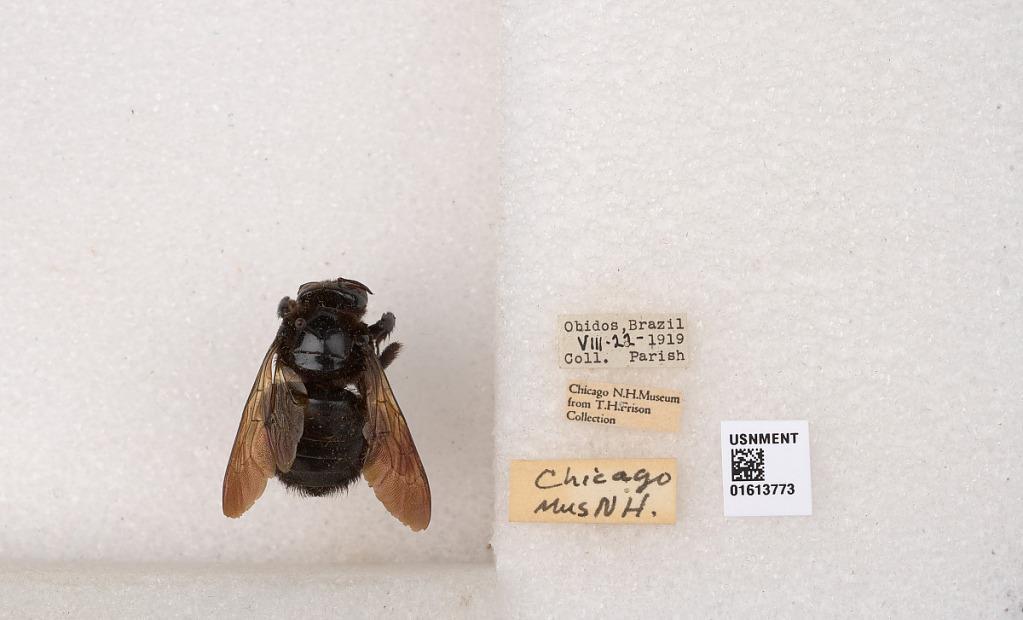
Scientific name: Xylocopa (Neoxylocopa) transitoria Pérez
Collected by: Parish
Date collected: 1919-8-22
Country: Brazil
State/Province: Para
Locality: Obidos